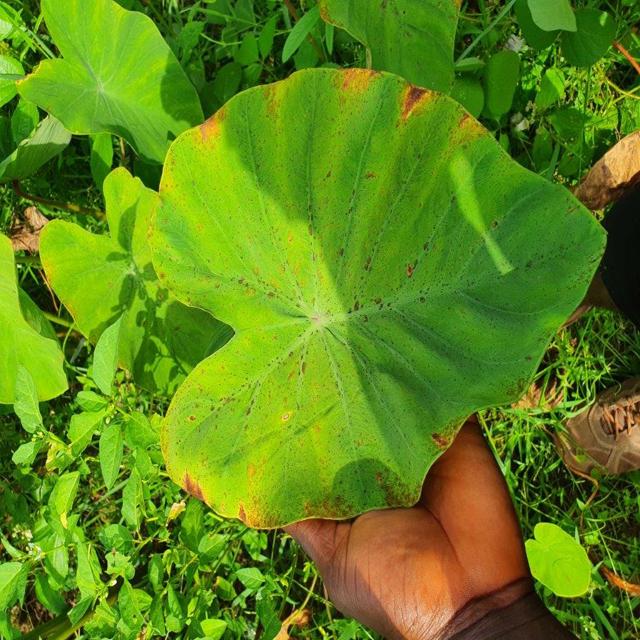
Label: Mid_Blight